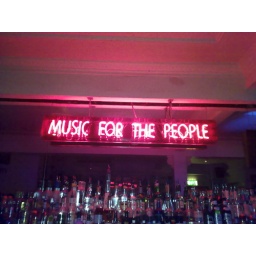
Music For The People - the neon sign hanging over the bar of Mojo bar in Manchester. Great post-gig venue.